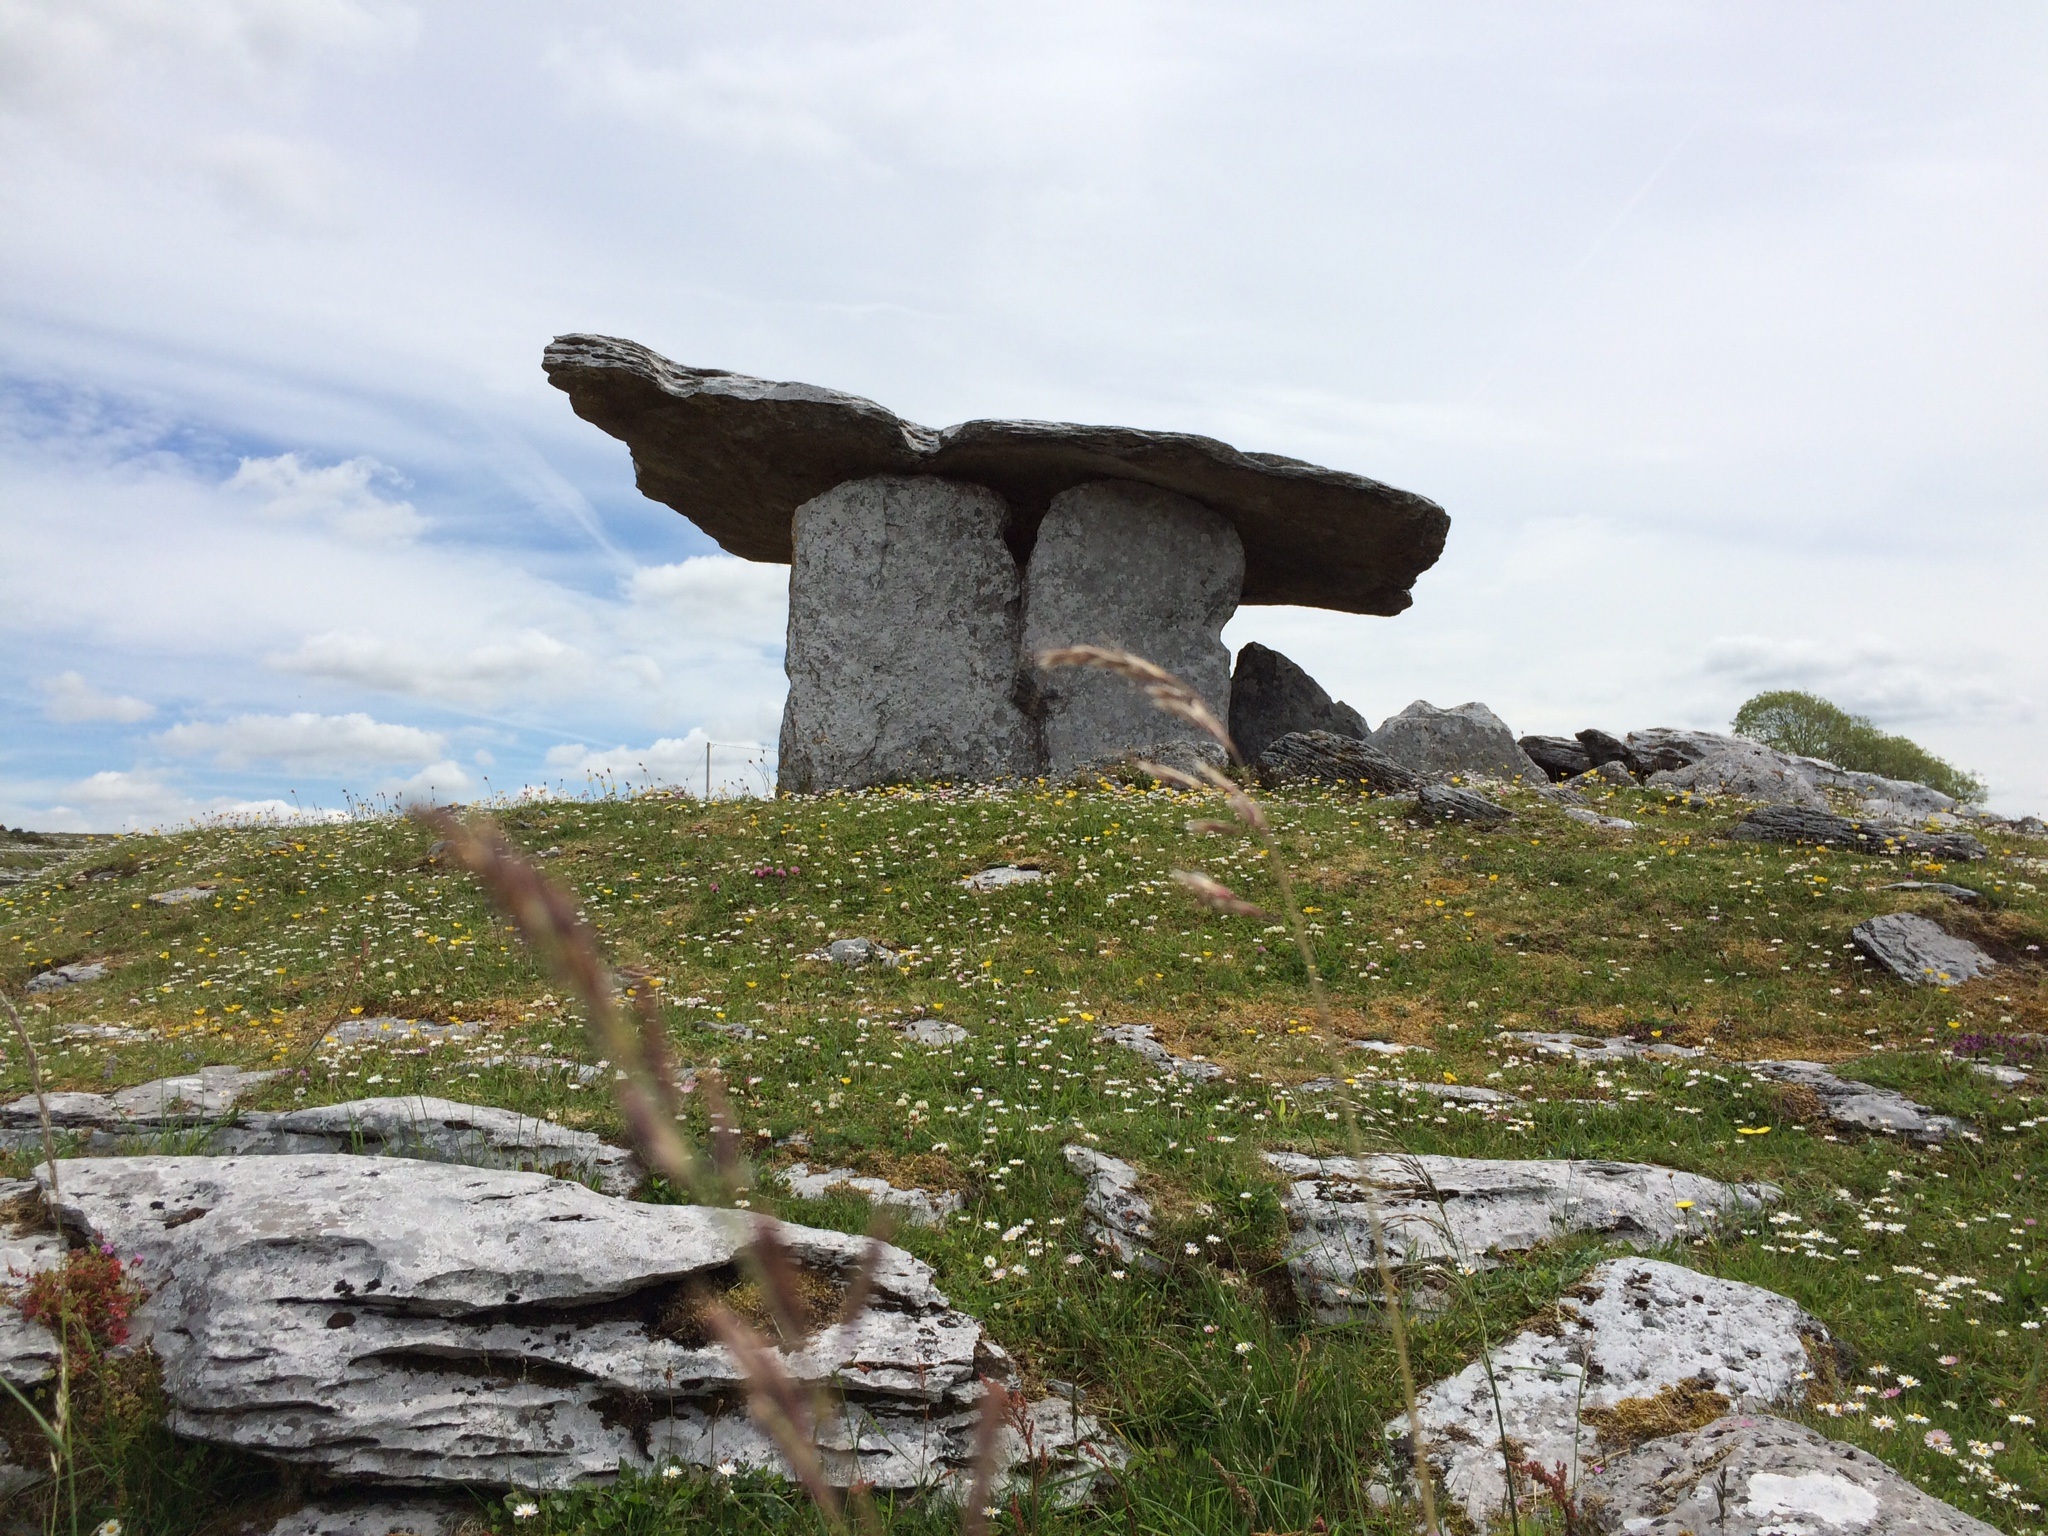
sea, coast, rock, stone, tower, terrain, sculpture, ruins, cairn, ireland, monolith, antiquity, ancient history